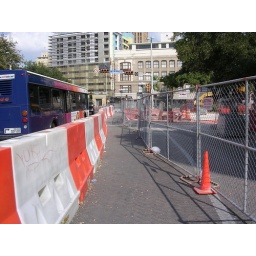
A big VIA bus next to the sidewalk barricades in the construction zone where I live.